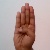
The image shows a hand gesture representing the letter 'B' in Indian Sign Language.